The Queen (2012 film)

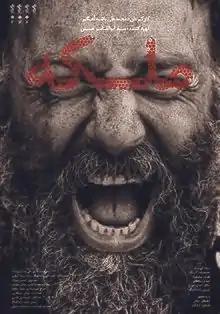

The Queen is a 2012 Iranian film directed by Mohammad Ali Bashe Ahangar